Monica Germino

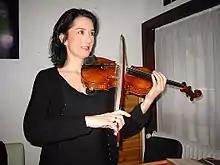
Monica Germino playing with the BACH.Bow

Germino spent her early years in Virginia, US. She is a graduate of Yale and the New England Conservatory. In 1993 she received a